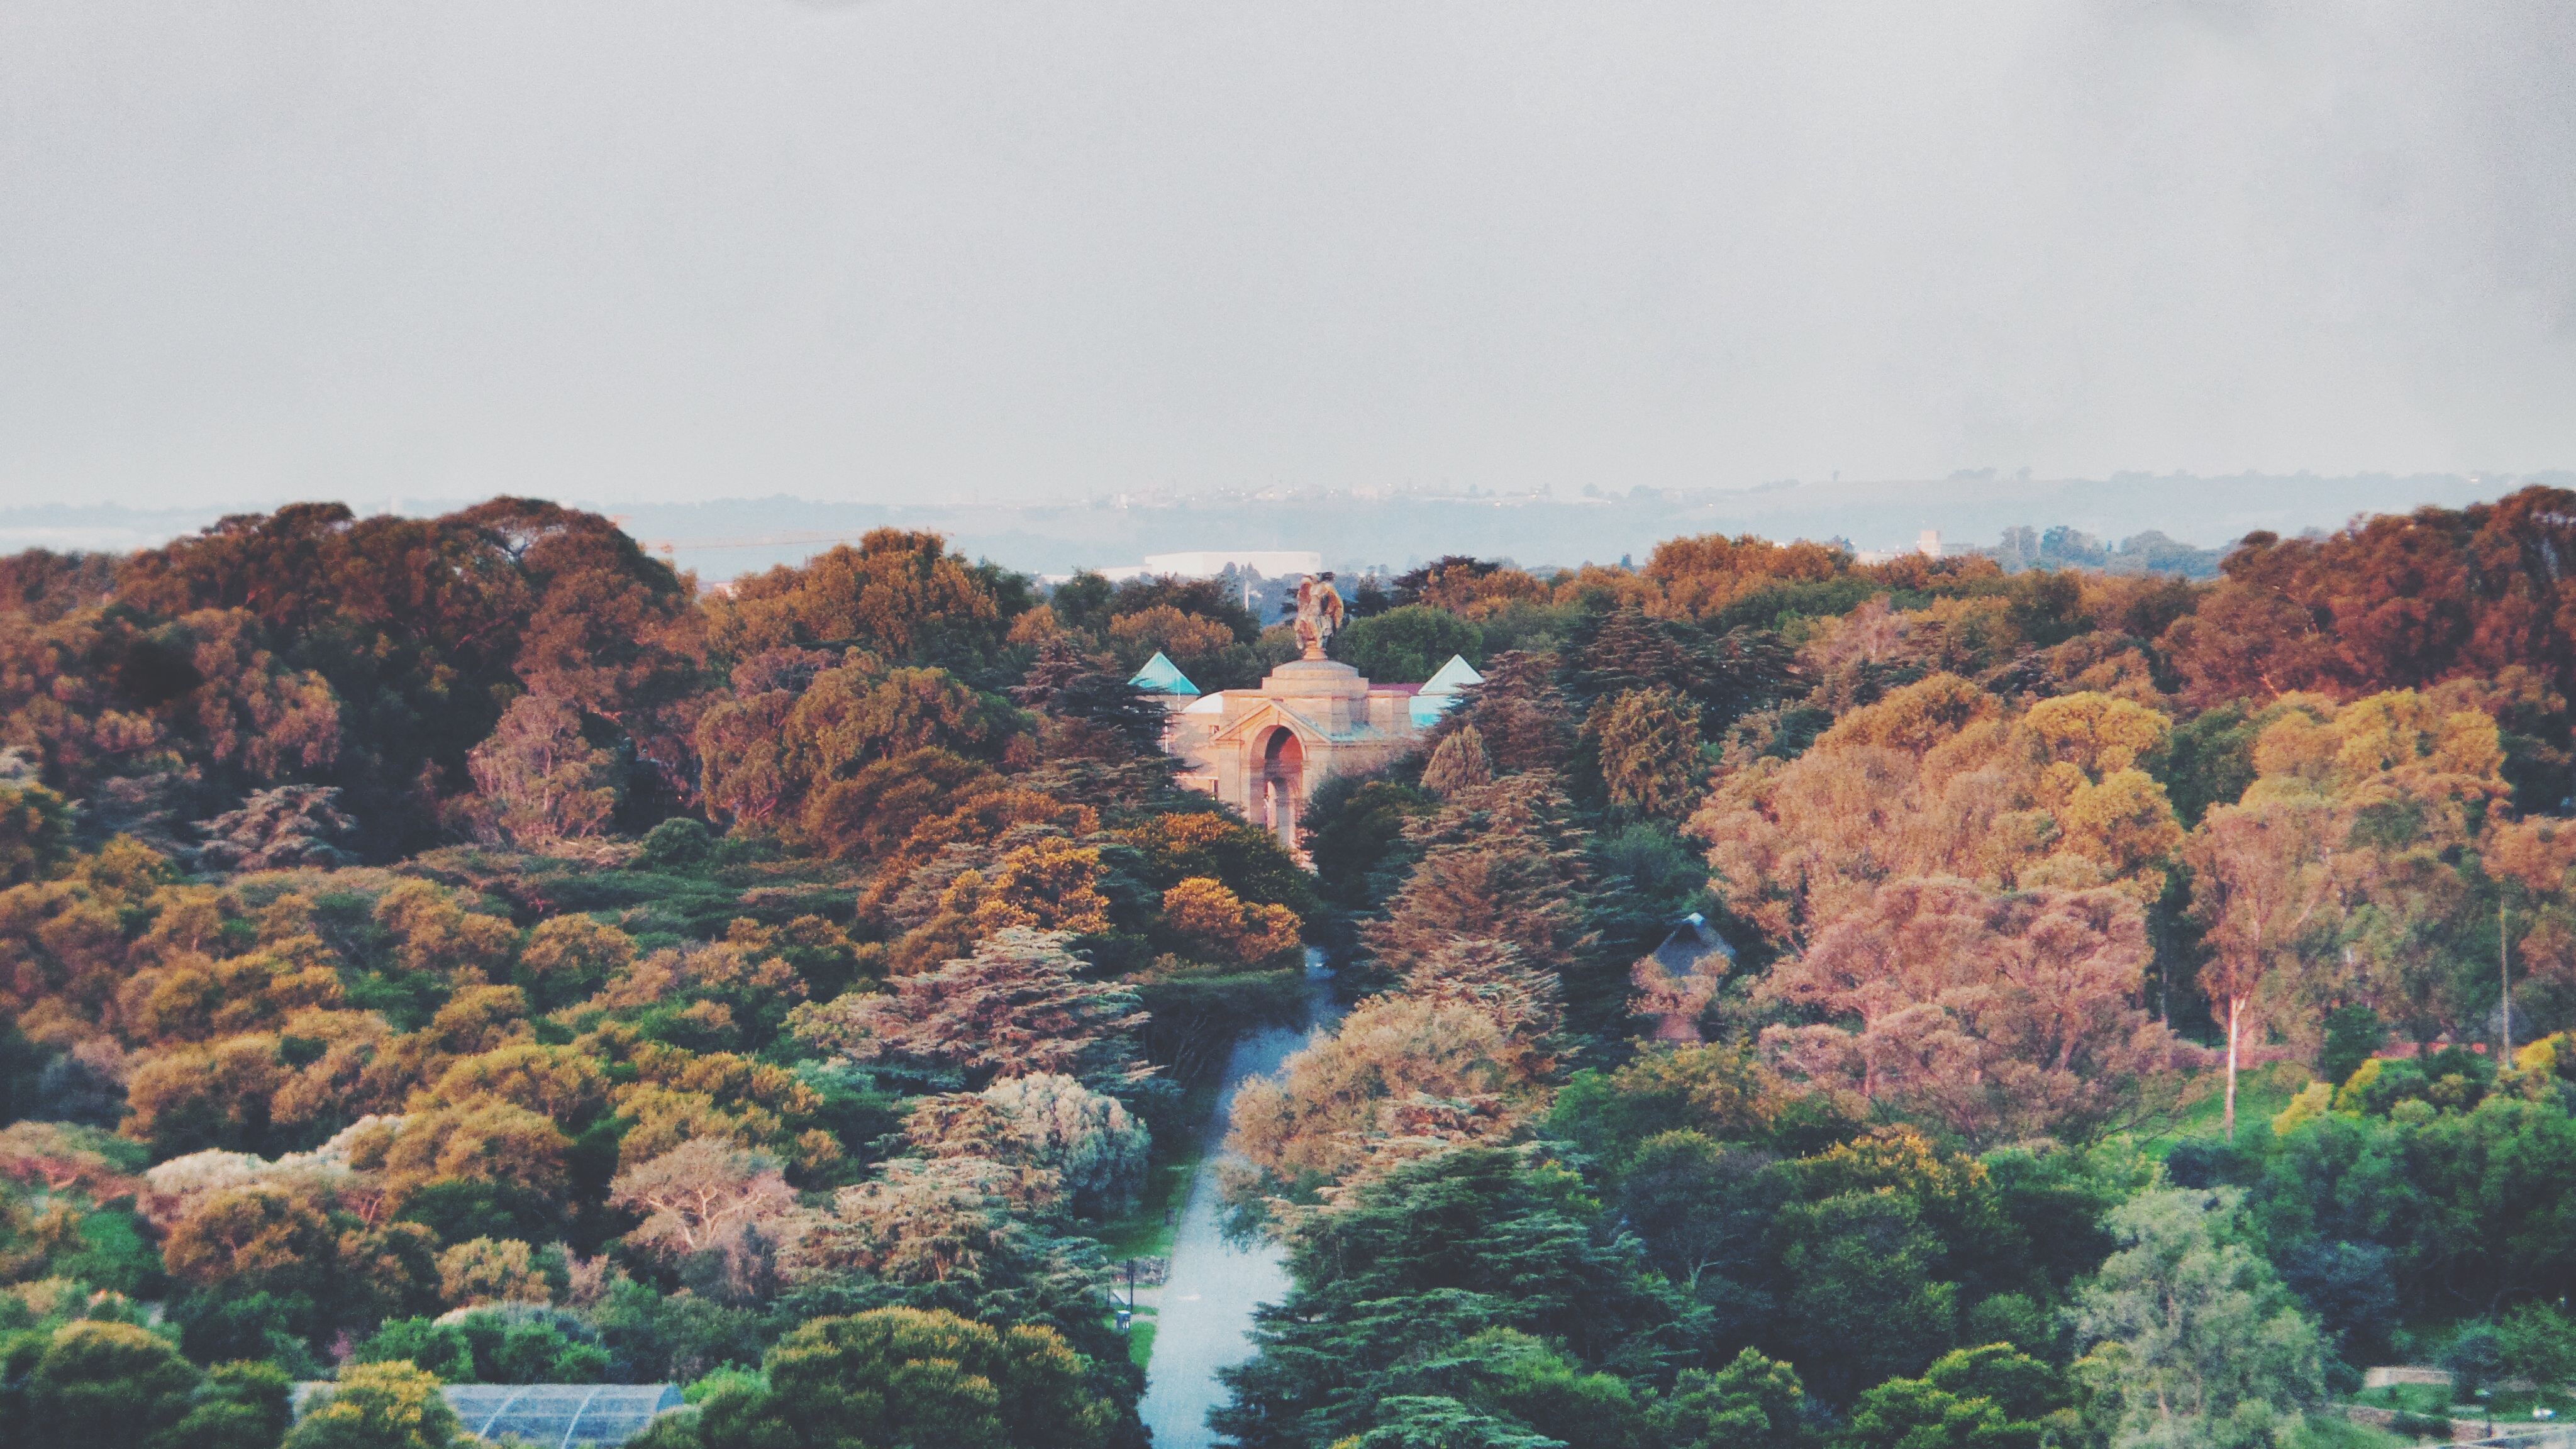
tree, wilderness, mountain, river, cliff, autumn, canyon